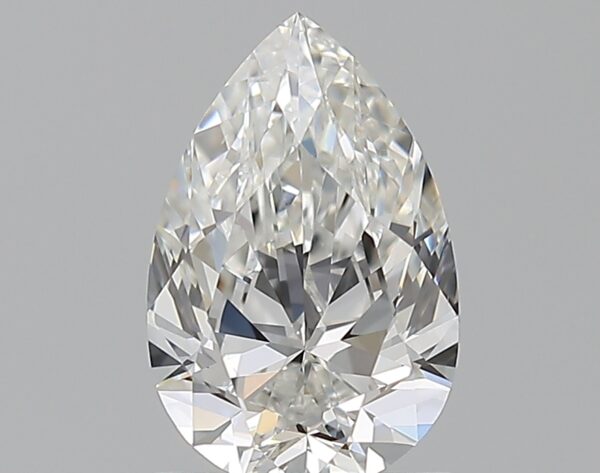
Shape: pear
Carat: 0.9
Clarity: VS1
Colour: G
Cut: EX
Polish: EX
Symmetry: EX
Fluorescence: M
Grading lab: GIA
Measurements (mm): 8.34 x 5.43 x 3.3